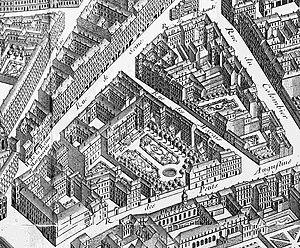
Plan de Turgot - 1739 - hôtel de la Rochefoucauld
La Bête du Gévaudan est un animal à l'origine d'une série d'attaques contre des humains survenues entre le 30 juin 1764 et le 19 juin 1767. Ces attaques, le plus souvent mortelles, entre 88 et 124 recensées selon les sources, eurent lieu surtout dans le nord de l'ancien pays du Gévaudan, région d'élevage. Quelques cas ont été signalés dans le sud de l'Auvergne, le nord du Vivarais, le Rouergue et le sud du Velay.